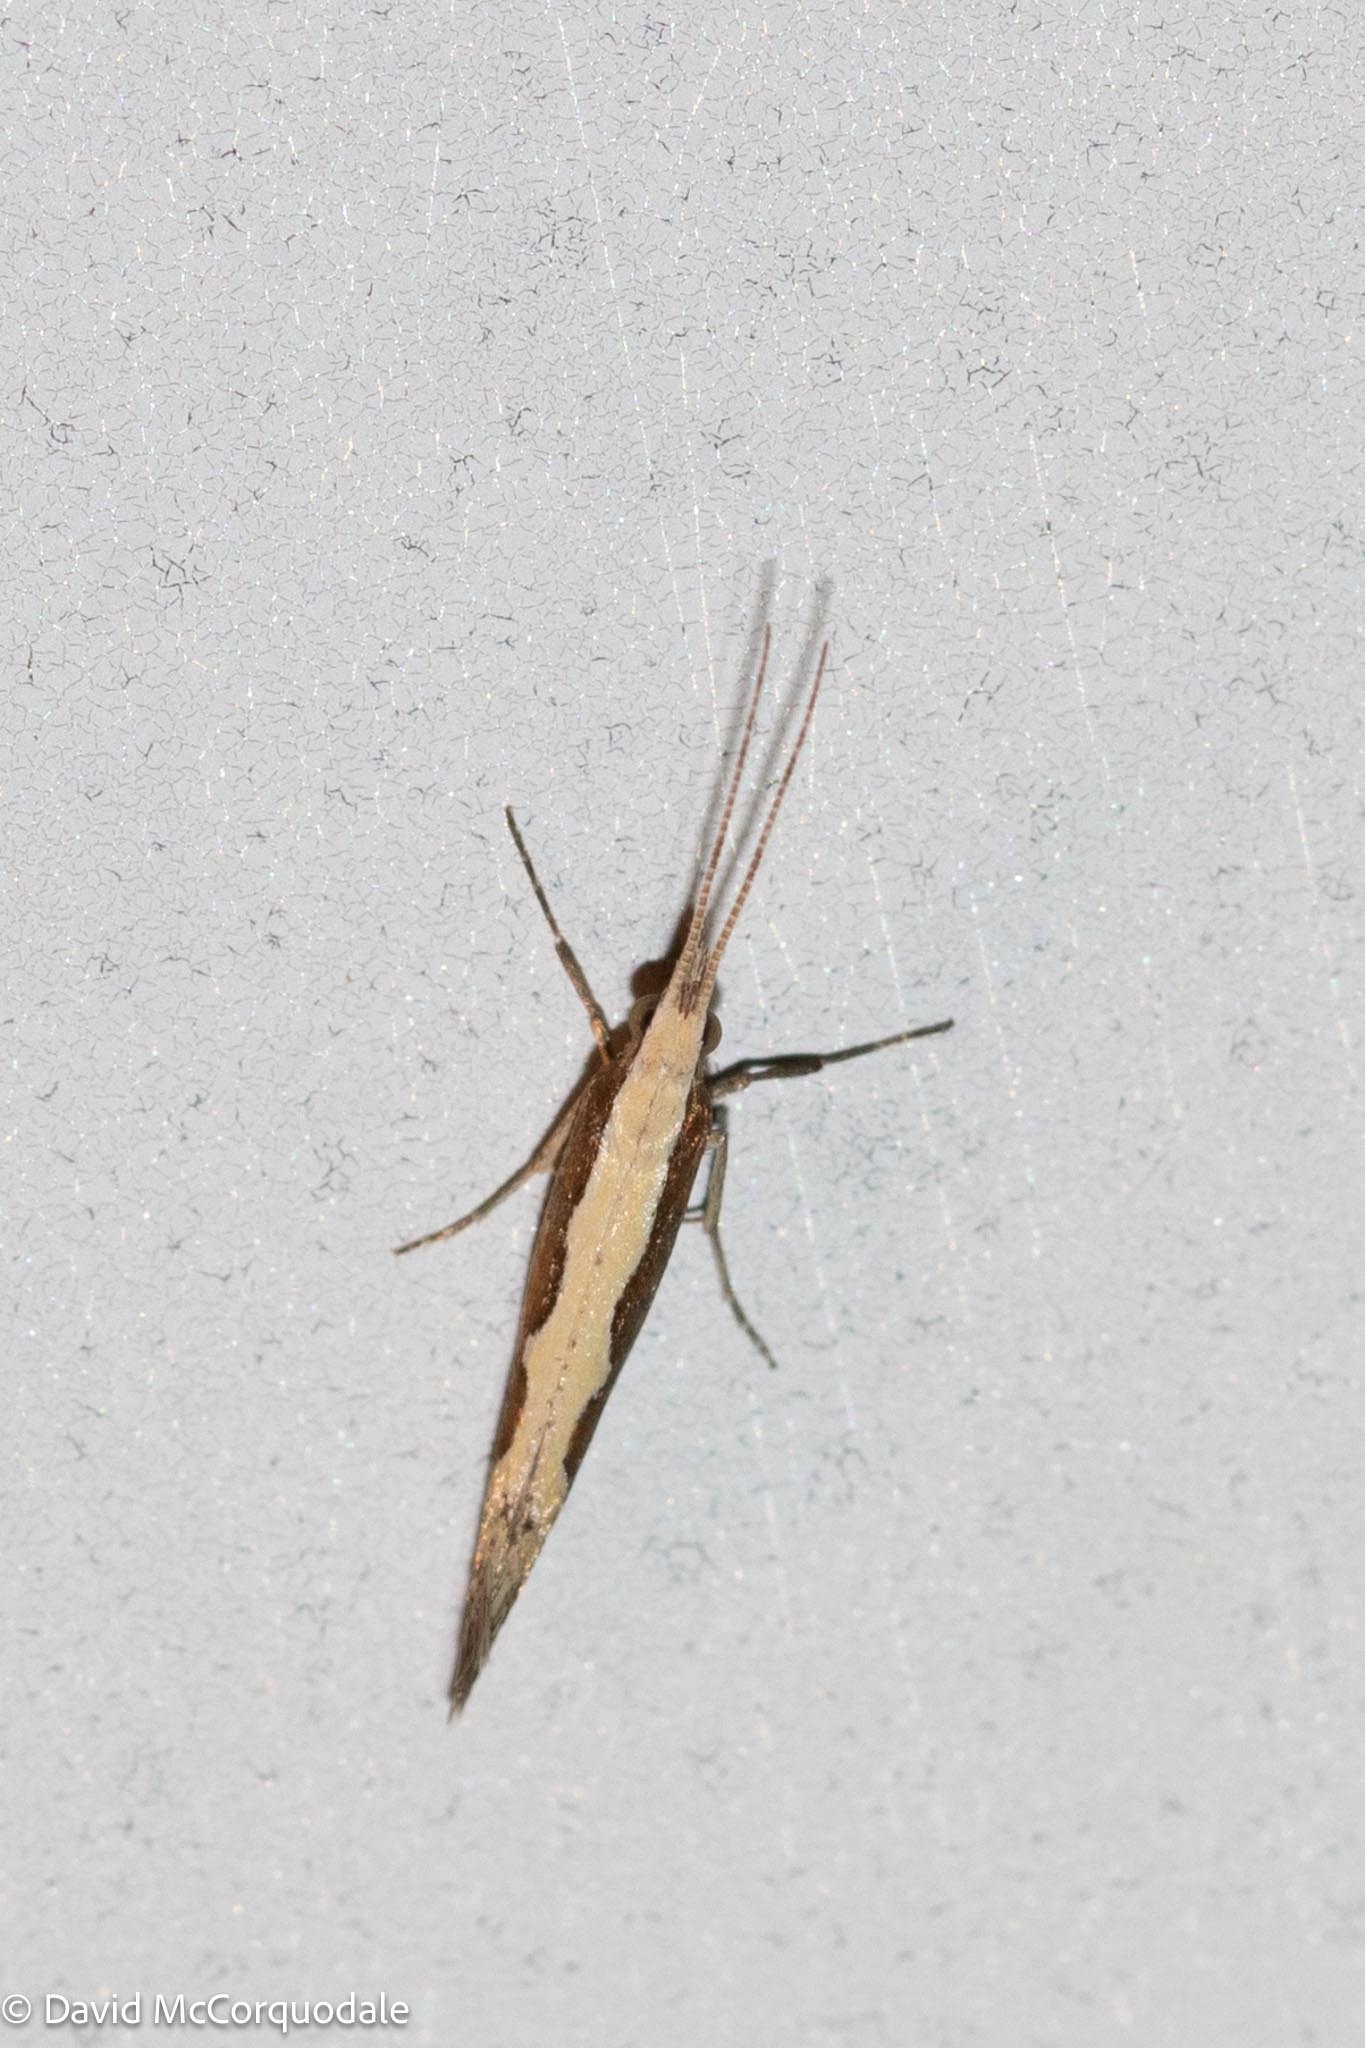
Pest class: diamondback_moth